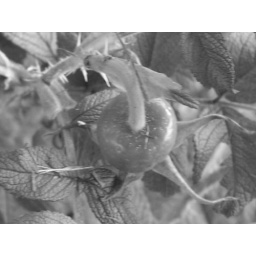
Rosa Rugosa Alba rose hip photographed in black and white